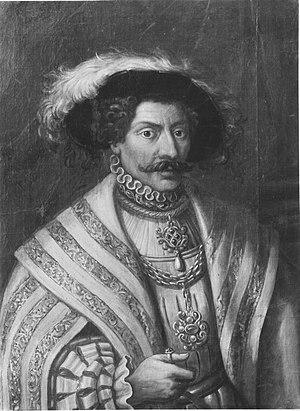
Louis II de Bavière, né en 1502, décédé en 1532, Il fut duc palatin des Deux-Ponts de 1514 à 1532.